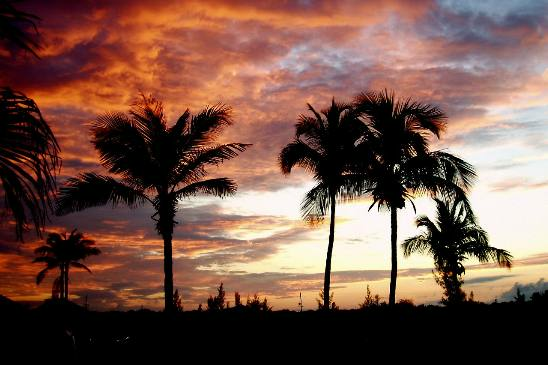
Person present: No